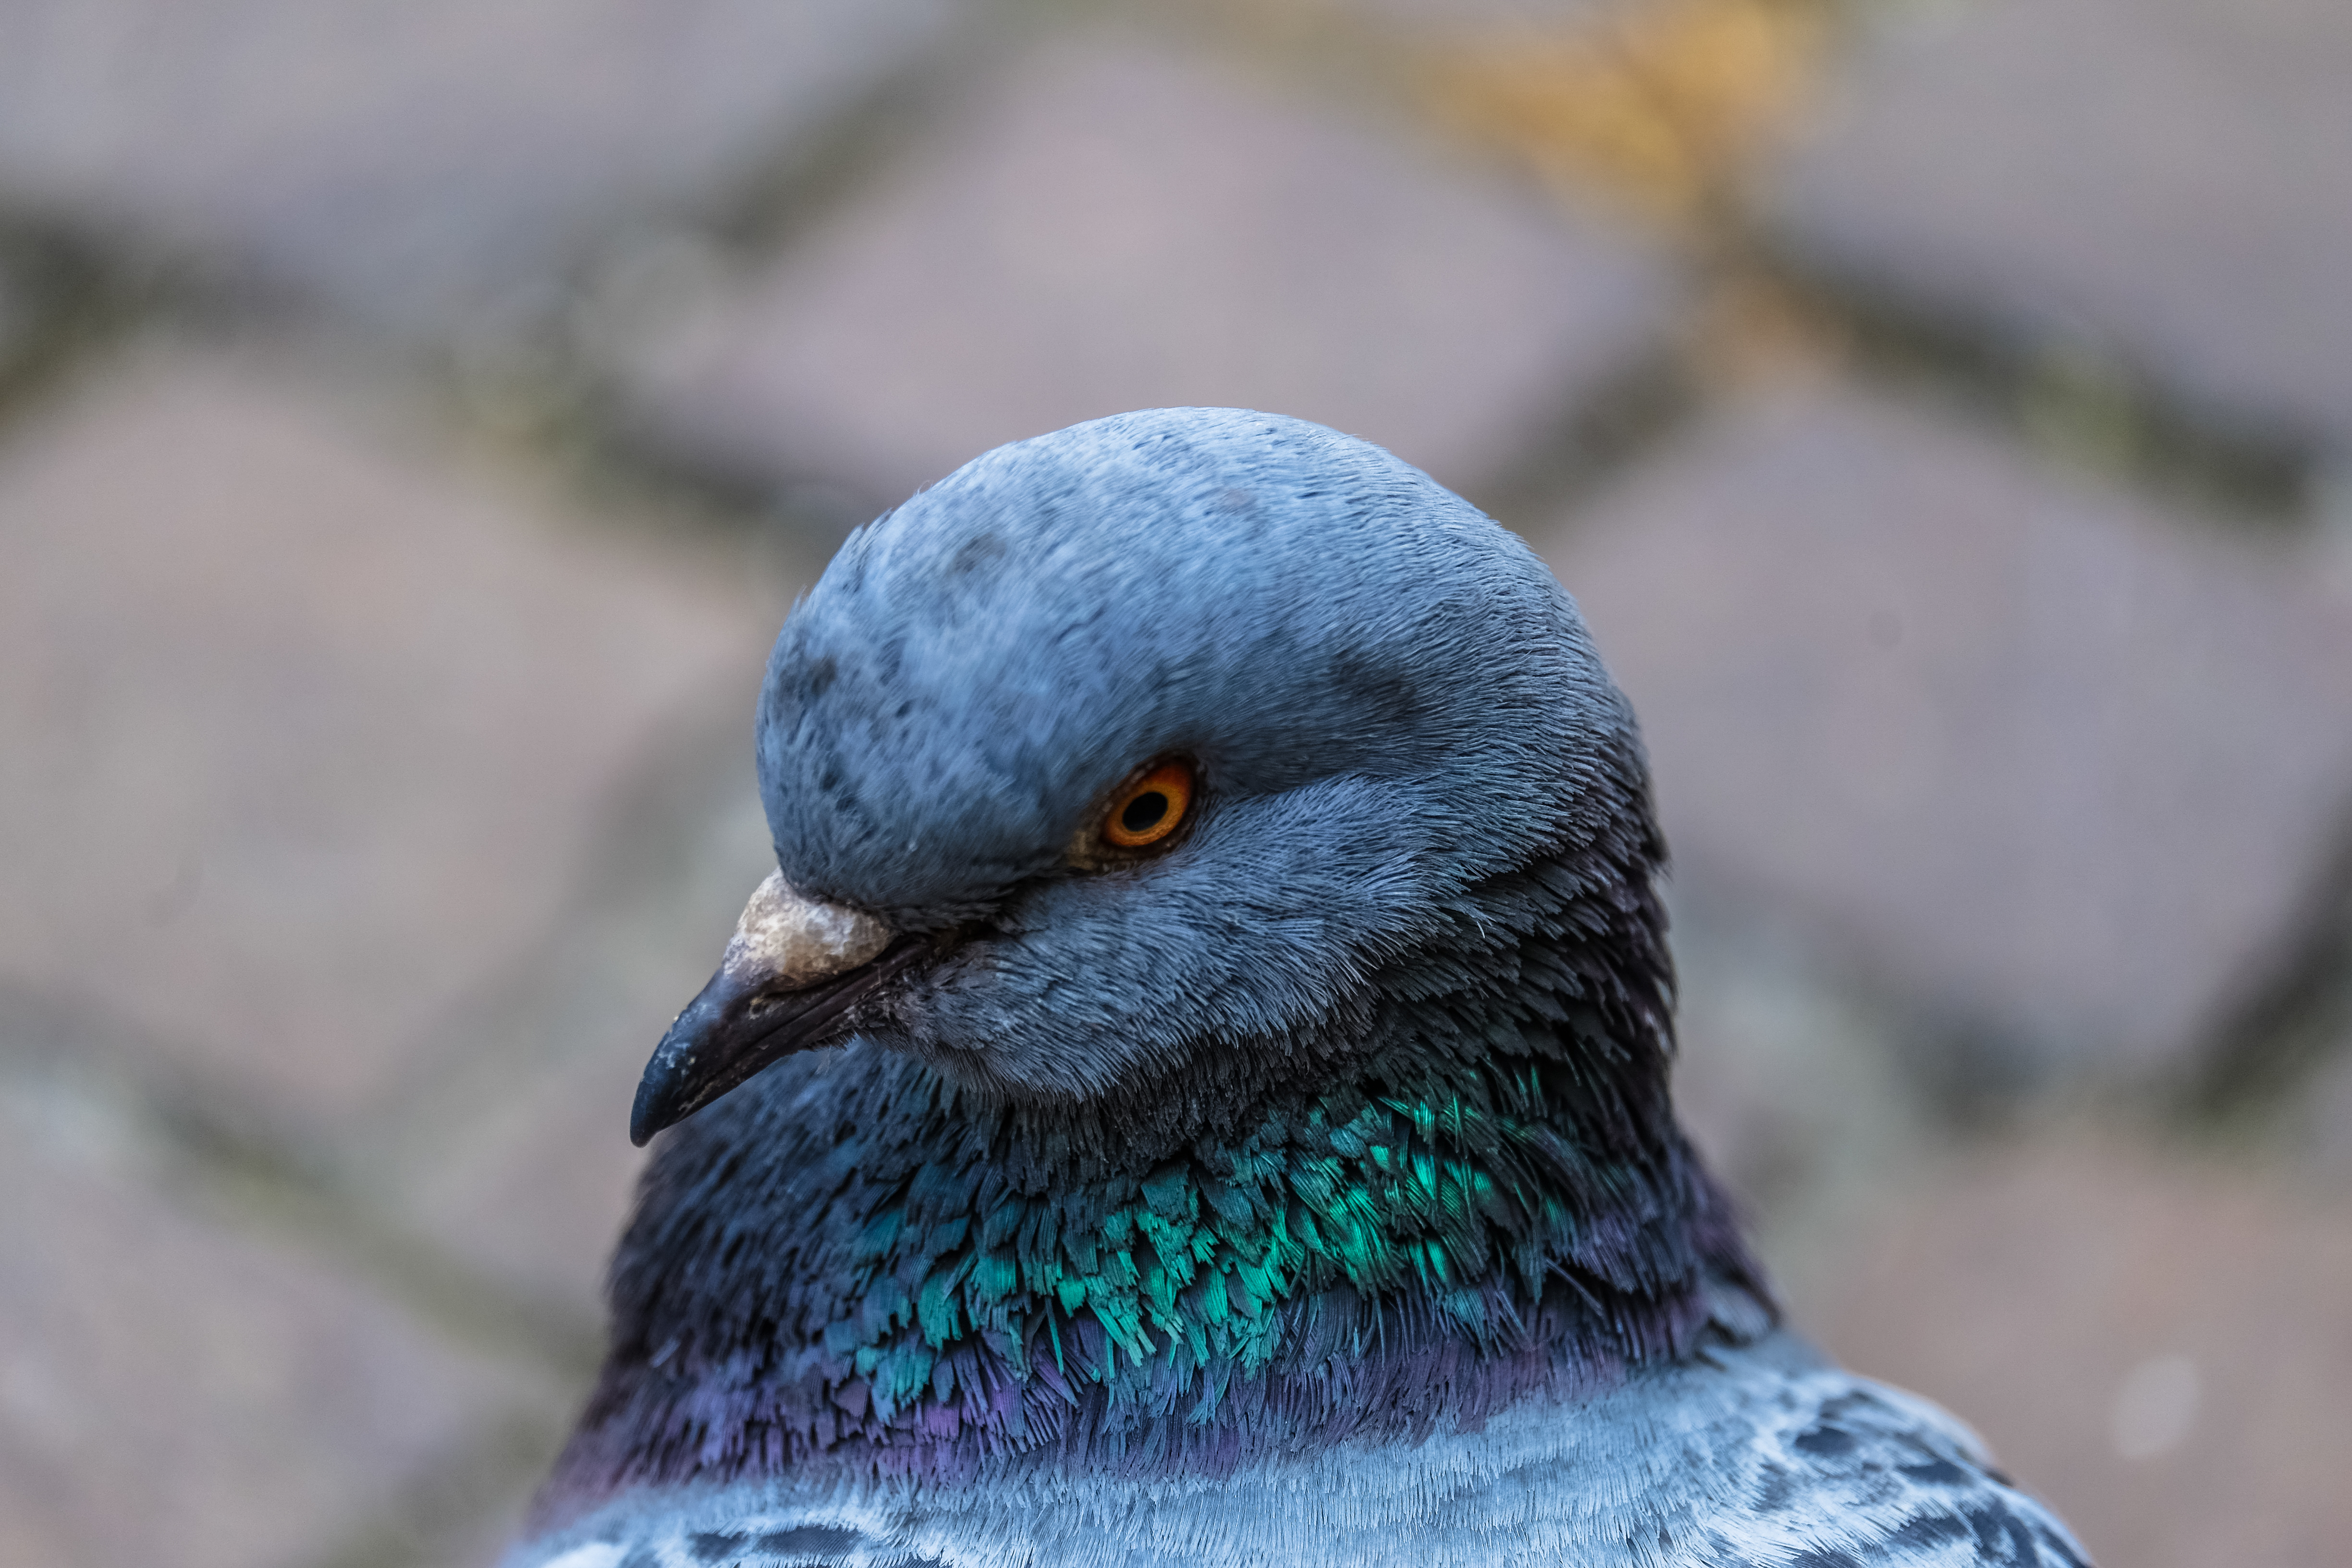
nature, bird, animal, wildlife, beak, macro, blue, fauna, close up, pigeon, vertebrate, pigeons and doves